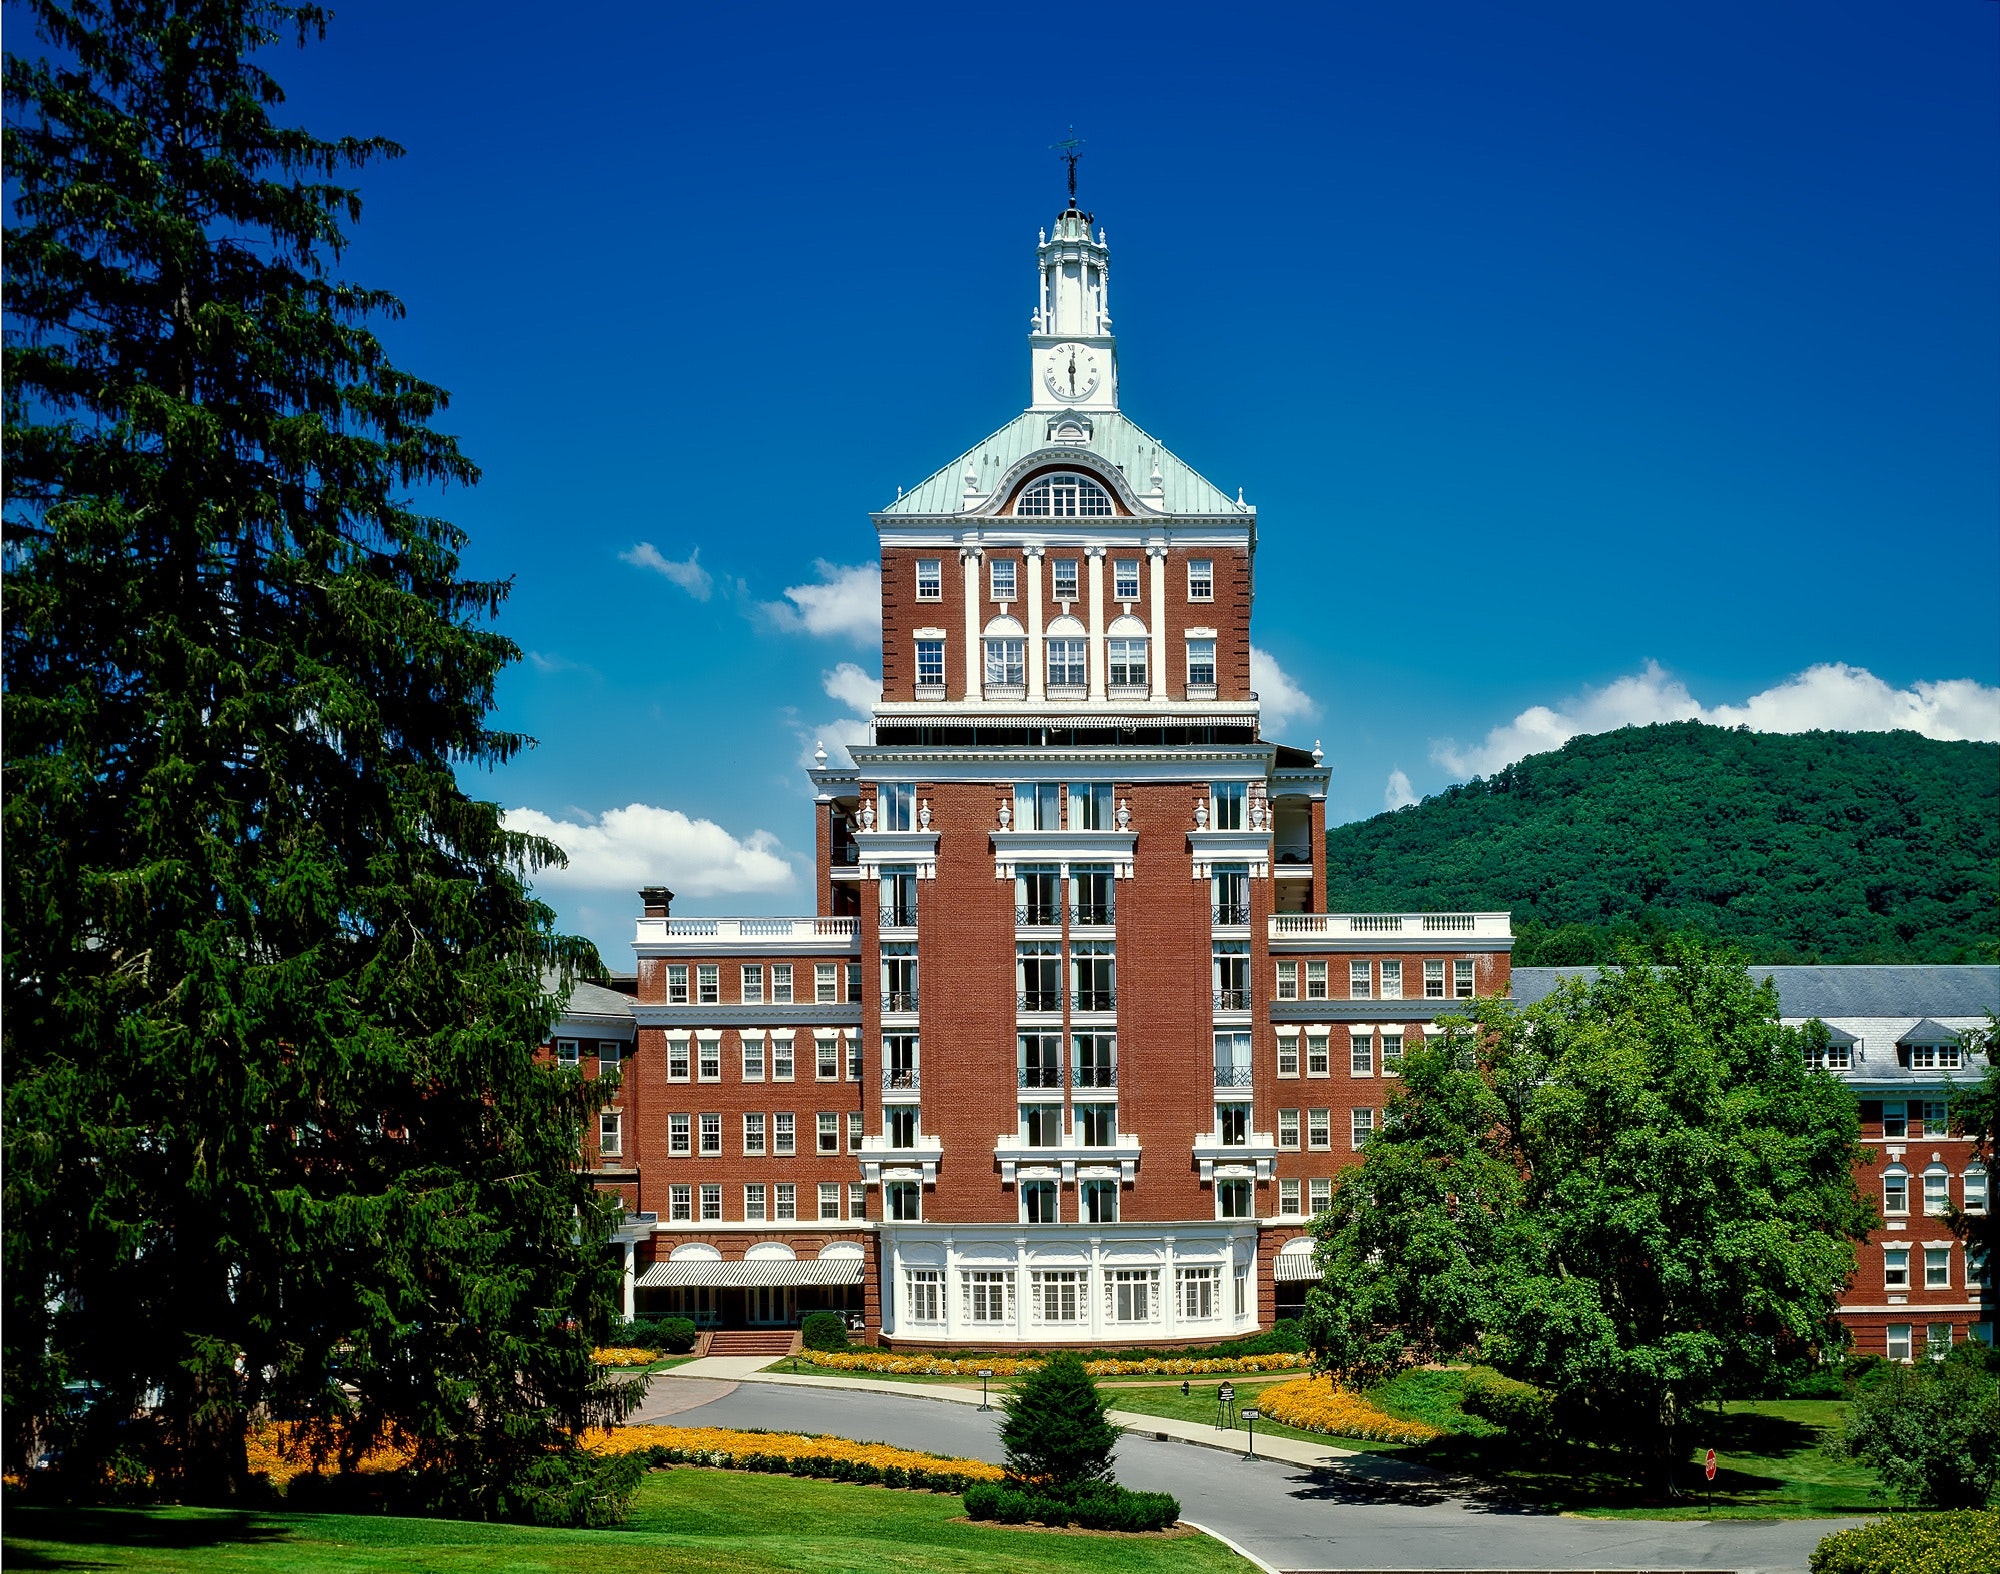
landmark, building, property, architecture, sky, town, estate, tree, city, tower, real estate, house, home, mansion, facade, stately home, condominium, plant, roof, clock tower, residential area, landscape, steeple, university, college, historic house, lawn, campus, palace